Greco-Bactrian Kingdom

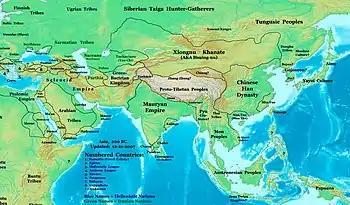

One of the inscriptions in Greek found at Ai-Khanoum, the Herôon of Kineas, has been dated to 300–250 BC, and describes Delphic maxims: